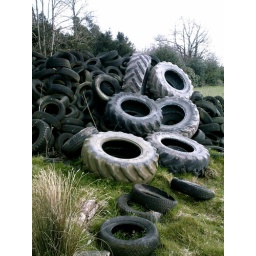
Taken using a mobile phone camera. Tractor and car tires dumped in a nearby farmer's field in the Sussex Downs